William Peyton

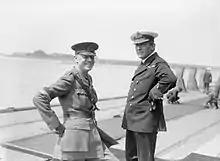
Major-General Sir William Peyton and Vice-Admiral Sir Reginald Bacon waiting on the quayside at Calais for the arrival of King George V and Queen Mary, June 1917

Peyton returned to England in 1914 on the outbreak of the First World War and took up a new post as GSO1, or chief of staff, of the 1st Mounted Division, a Territorial Force (TF) formation. Promoted to major general in 1914 (first as temporary promotion, from October as substantive rank), he commanded the 2nd Mounted Division TF on the Gallipoli Peninsula, seeing action on 21 August 1915 and later taking part in the final evacuation of Allied forces from Gallipoli on 19 December 1915. The division suffered severe casualties at Suvla.